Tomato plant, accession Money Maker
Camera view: bottom (45 deg); turntable rotation: 0 degrees
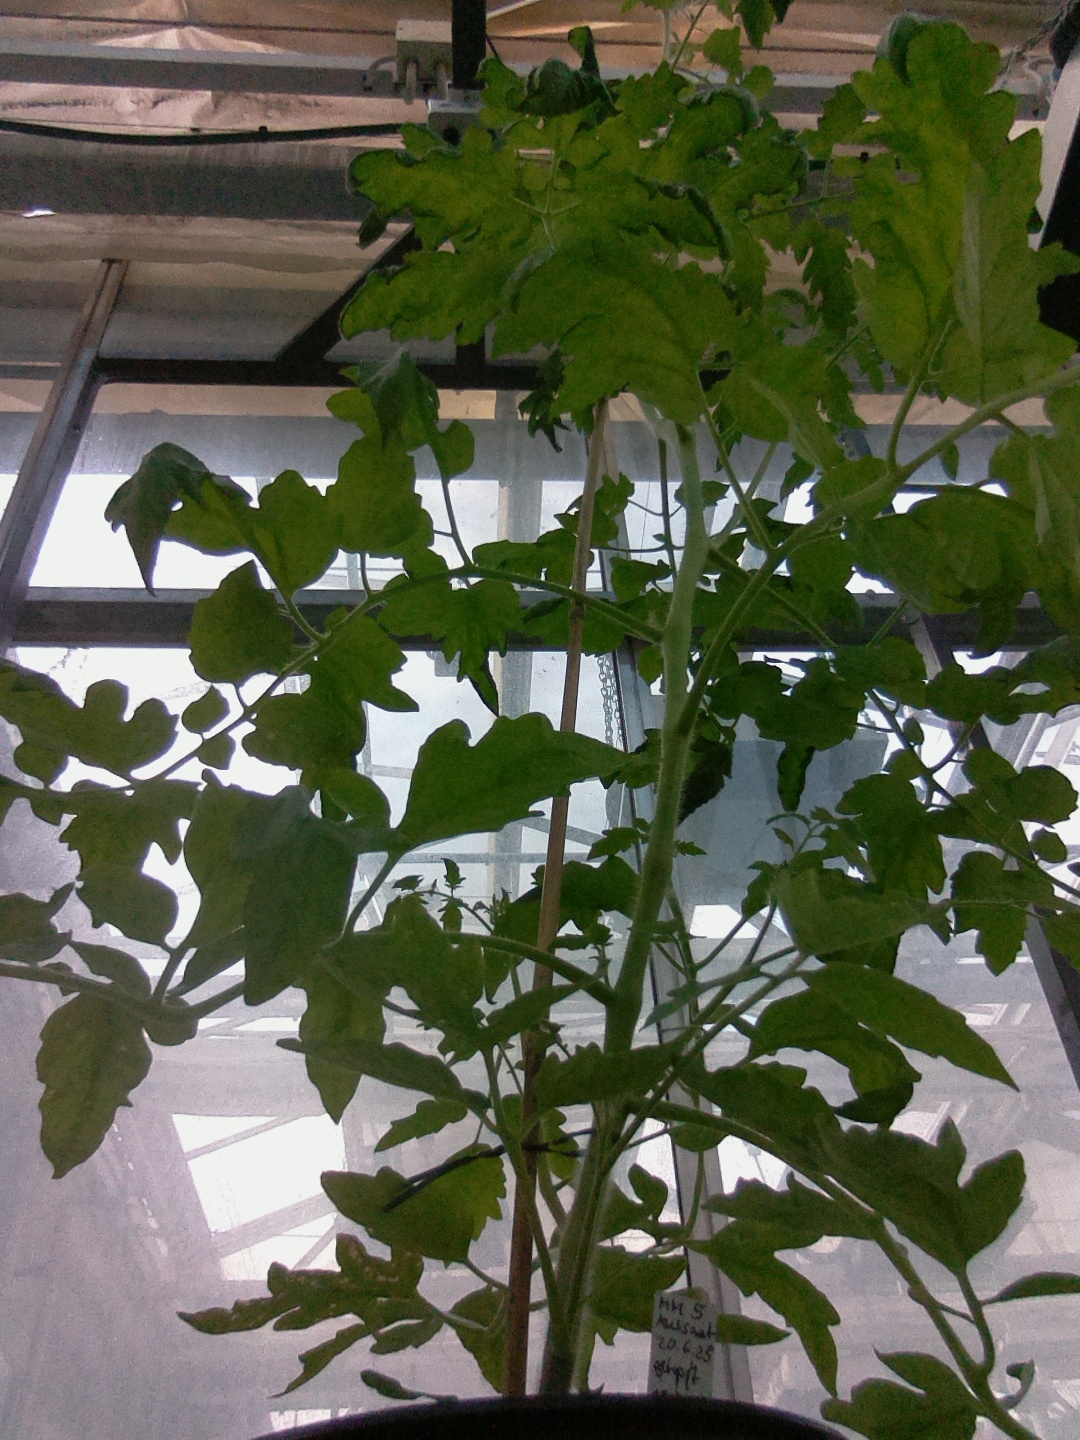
BBCH growth stage 67: Full flowering, 70%-80% of flowers open, more petals falling